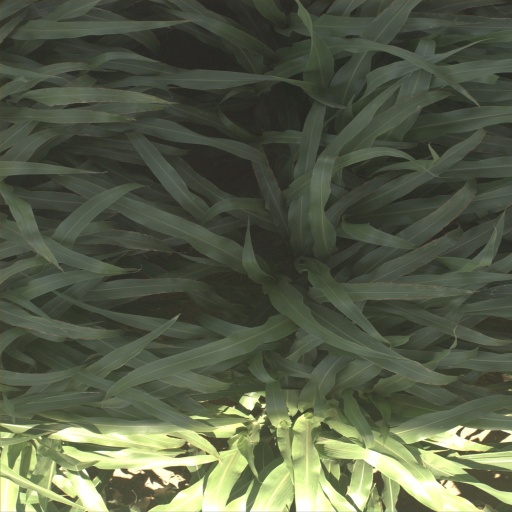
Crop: sorghum